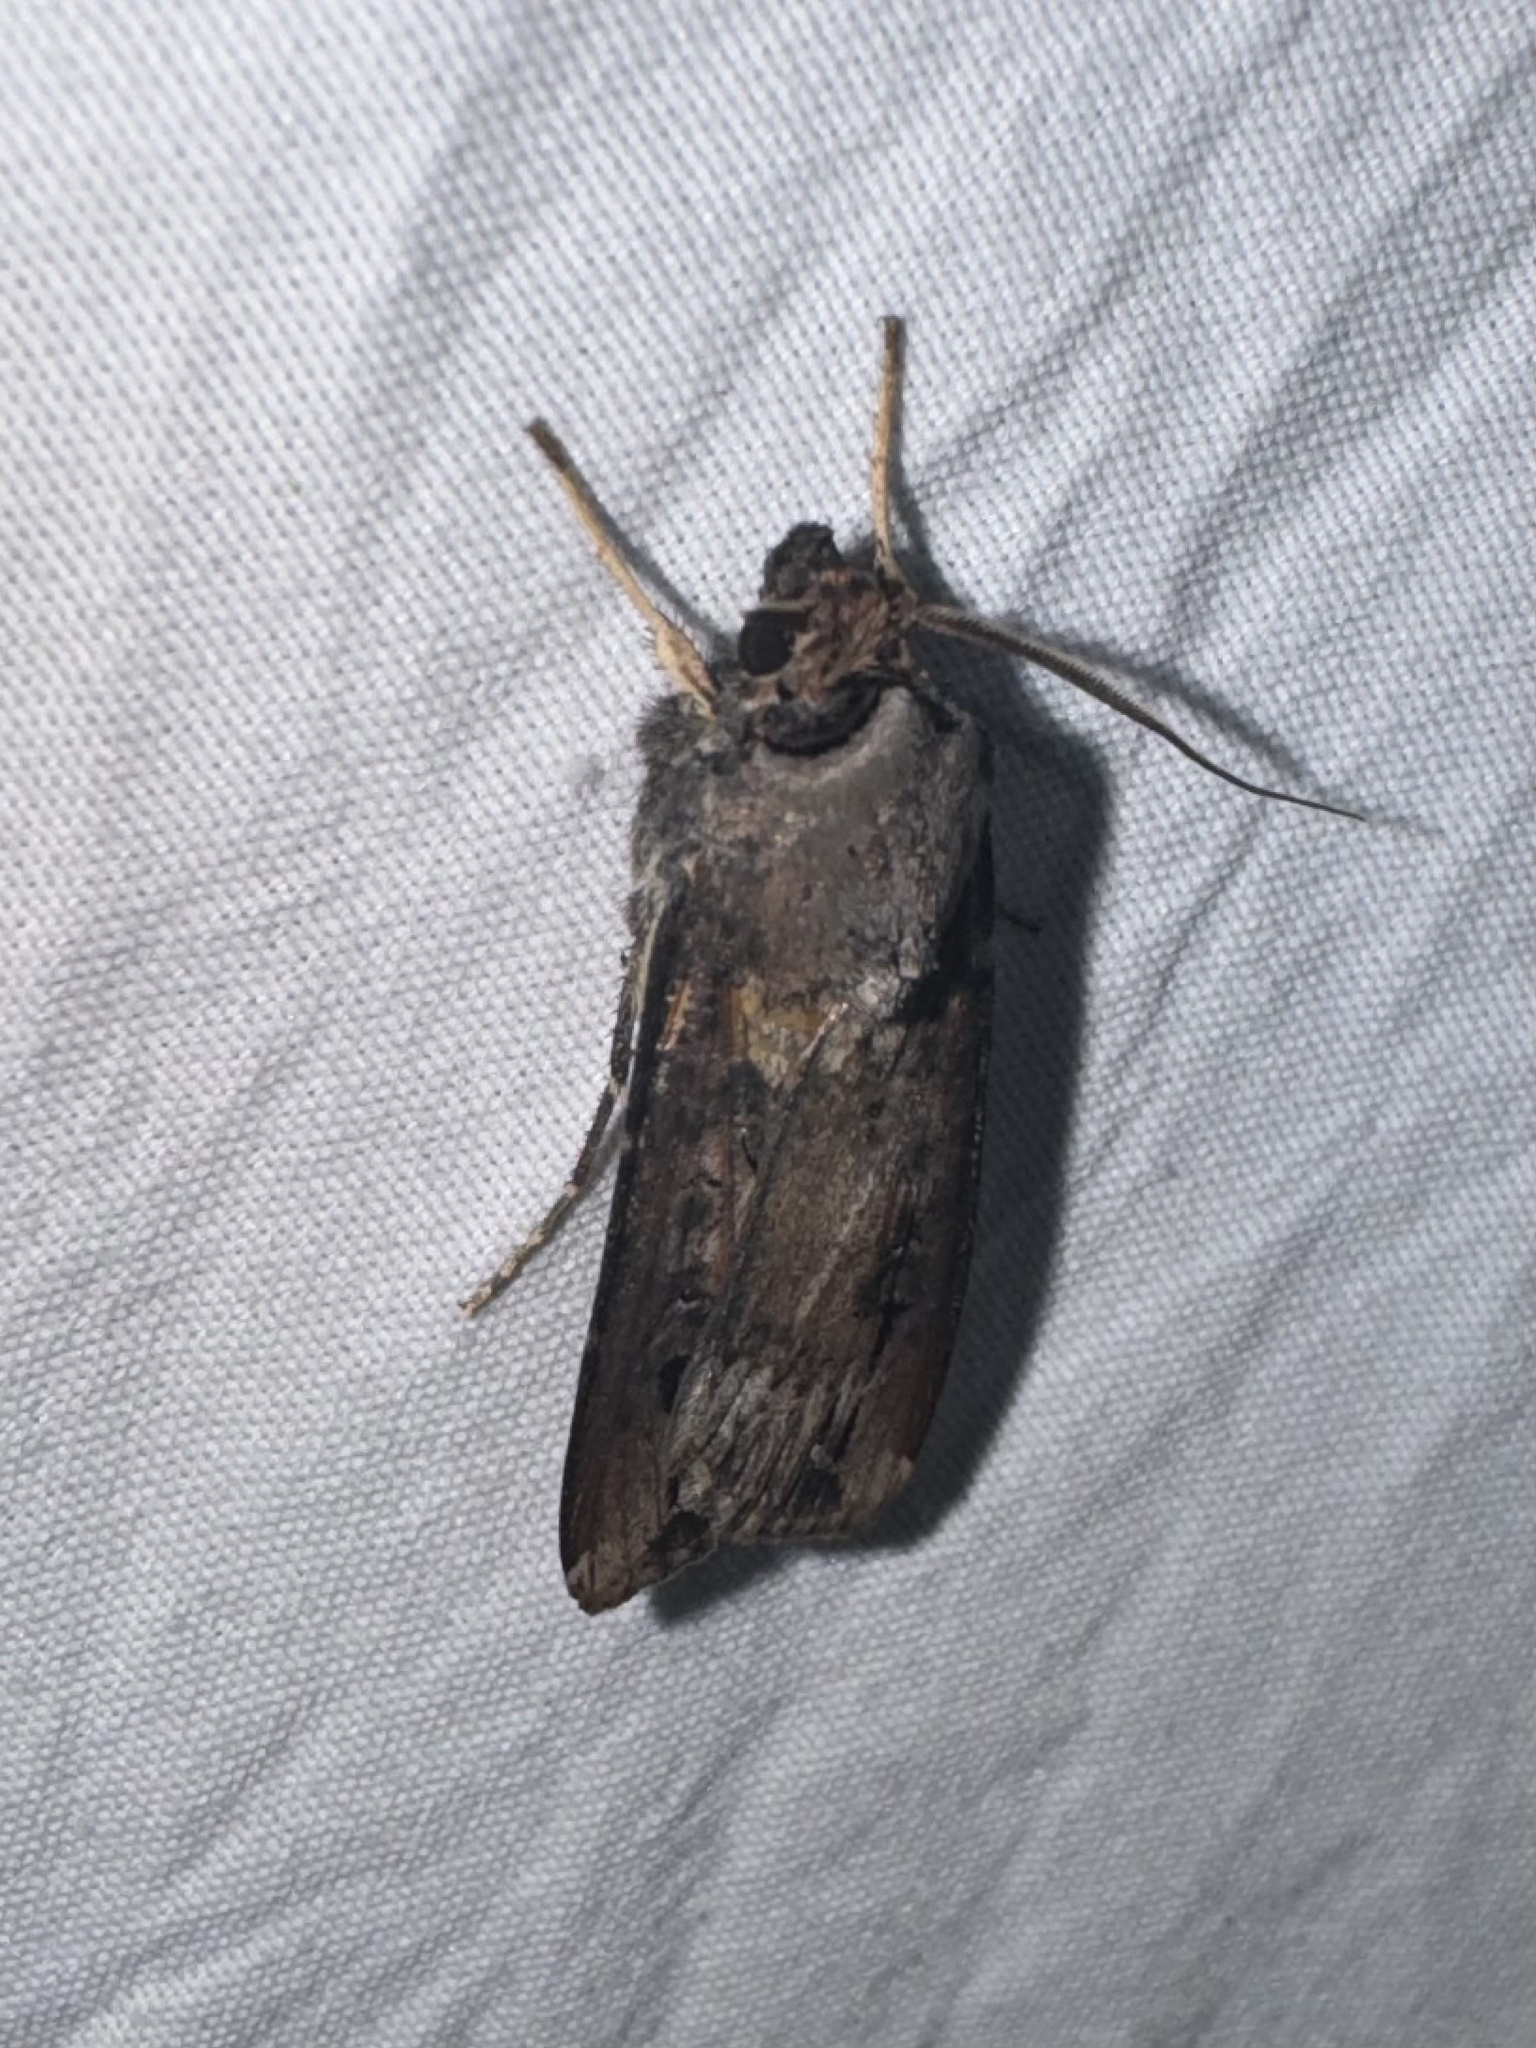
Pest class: cutworms